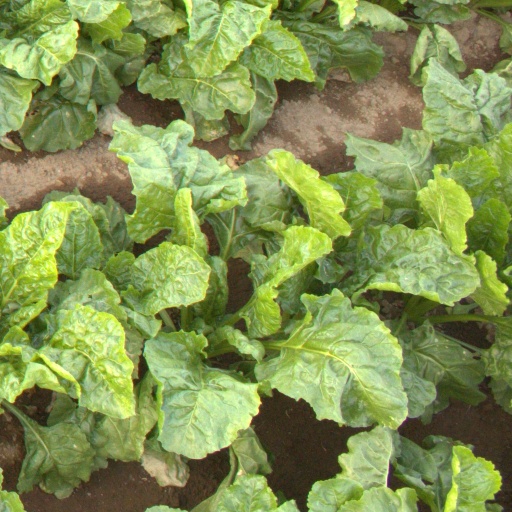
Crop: sugar beet